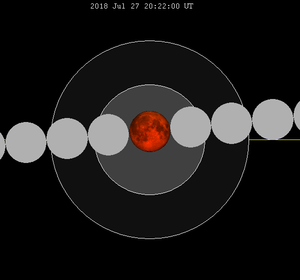
L'éclipse lunaire du 27 juillet 2018 est la seconde éclipse de Lune de l'année 2018. Il s'agit d'une éclipse totale ; elle est la deuxième éclipse totale d'une série de trois, se produisant à environ 6 mois d'intervalle. C'est aussi une éclipse totale centrale, la Lune passant par le centre de l'ombre de la Terre. C'est la première éclipse lunaire centrale depuis celle du 15 juin 2011.